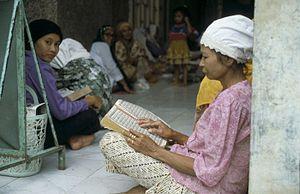
Le premier des Pancasila qui constituent l'idéologie de l’État indonésien est la croyance en un Dieu unique. L'article 29 de la constitution de 1945 garantit la liberté de culte et n'accorde de préséance à aucune religion. D'ailleurs, la constitution ne fait référence à aucune religion en particulier.